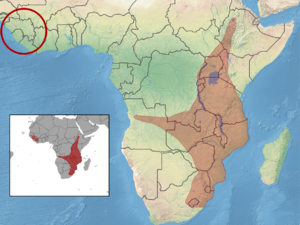
Myotis welwitschii est une espèce de mammifères chiroptères de la famille des Vespertilionidae.